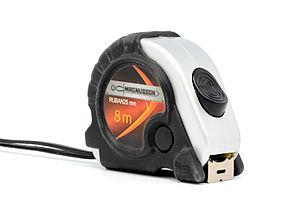
Un mètre ruban ou au Canada ruban à mesurer est un instrument de mesure formé d'une règle graduée flexible et pouvant s'enrouler, ce qui rend son transport très aisé. Il permet également de mesurer des surfaces courbes. Il aurait été mis en usage vers 1814 par le tailleur Barde, la paternité de l'invention étant toutefois disputée.